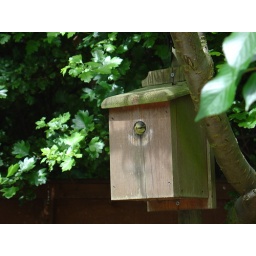
a blue tit chick peeking out of the nest box in the back garden